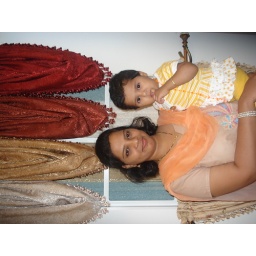
Posing in front of bedroom window